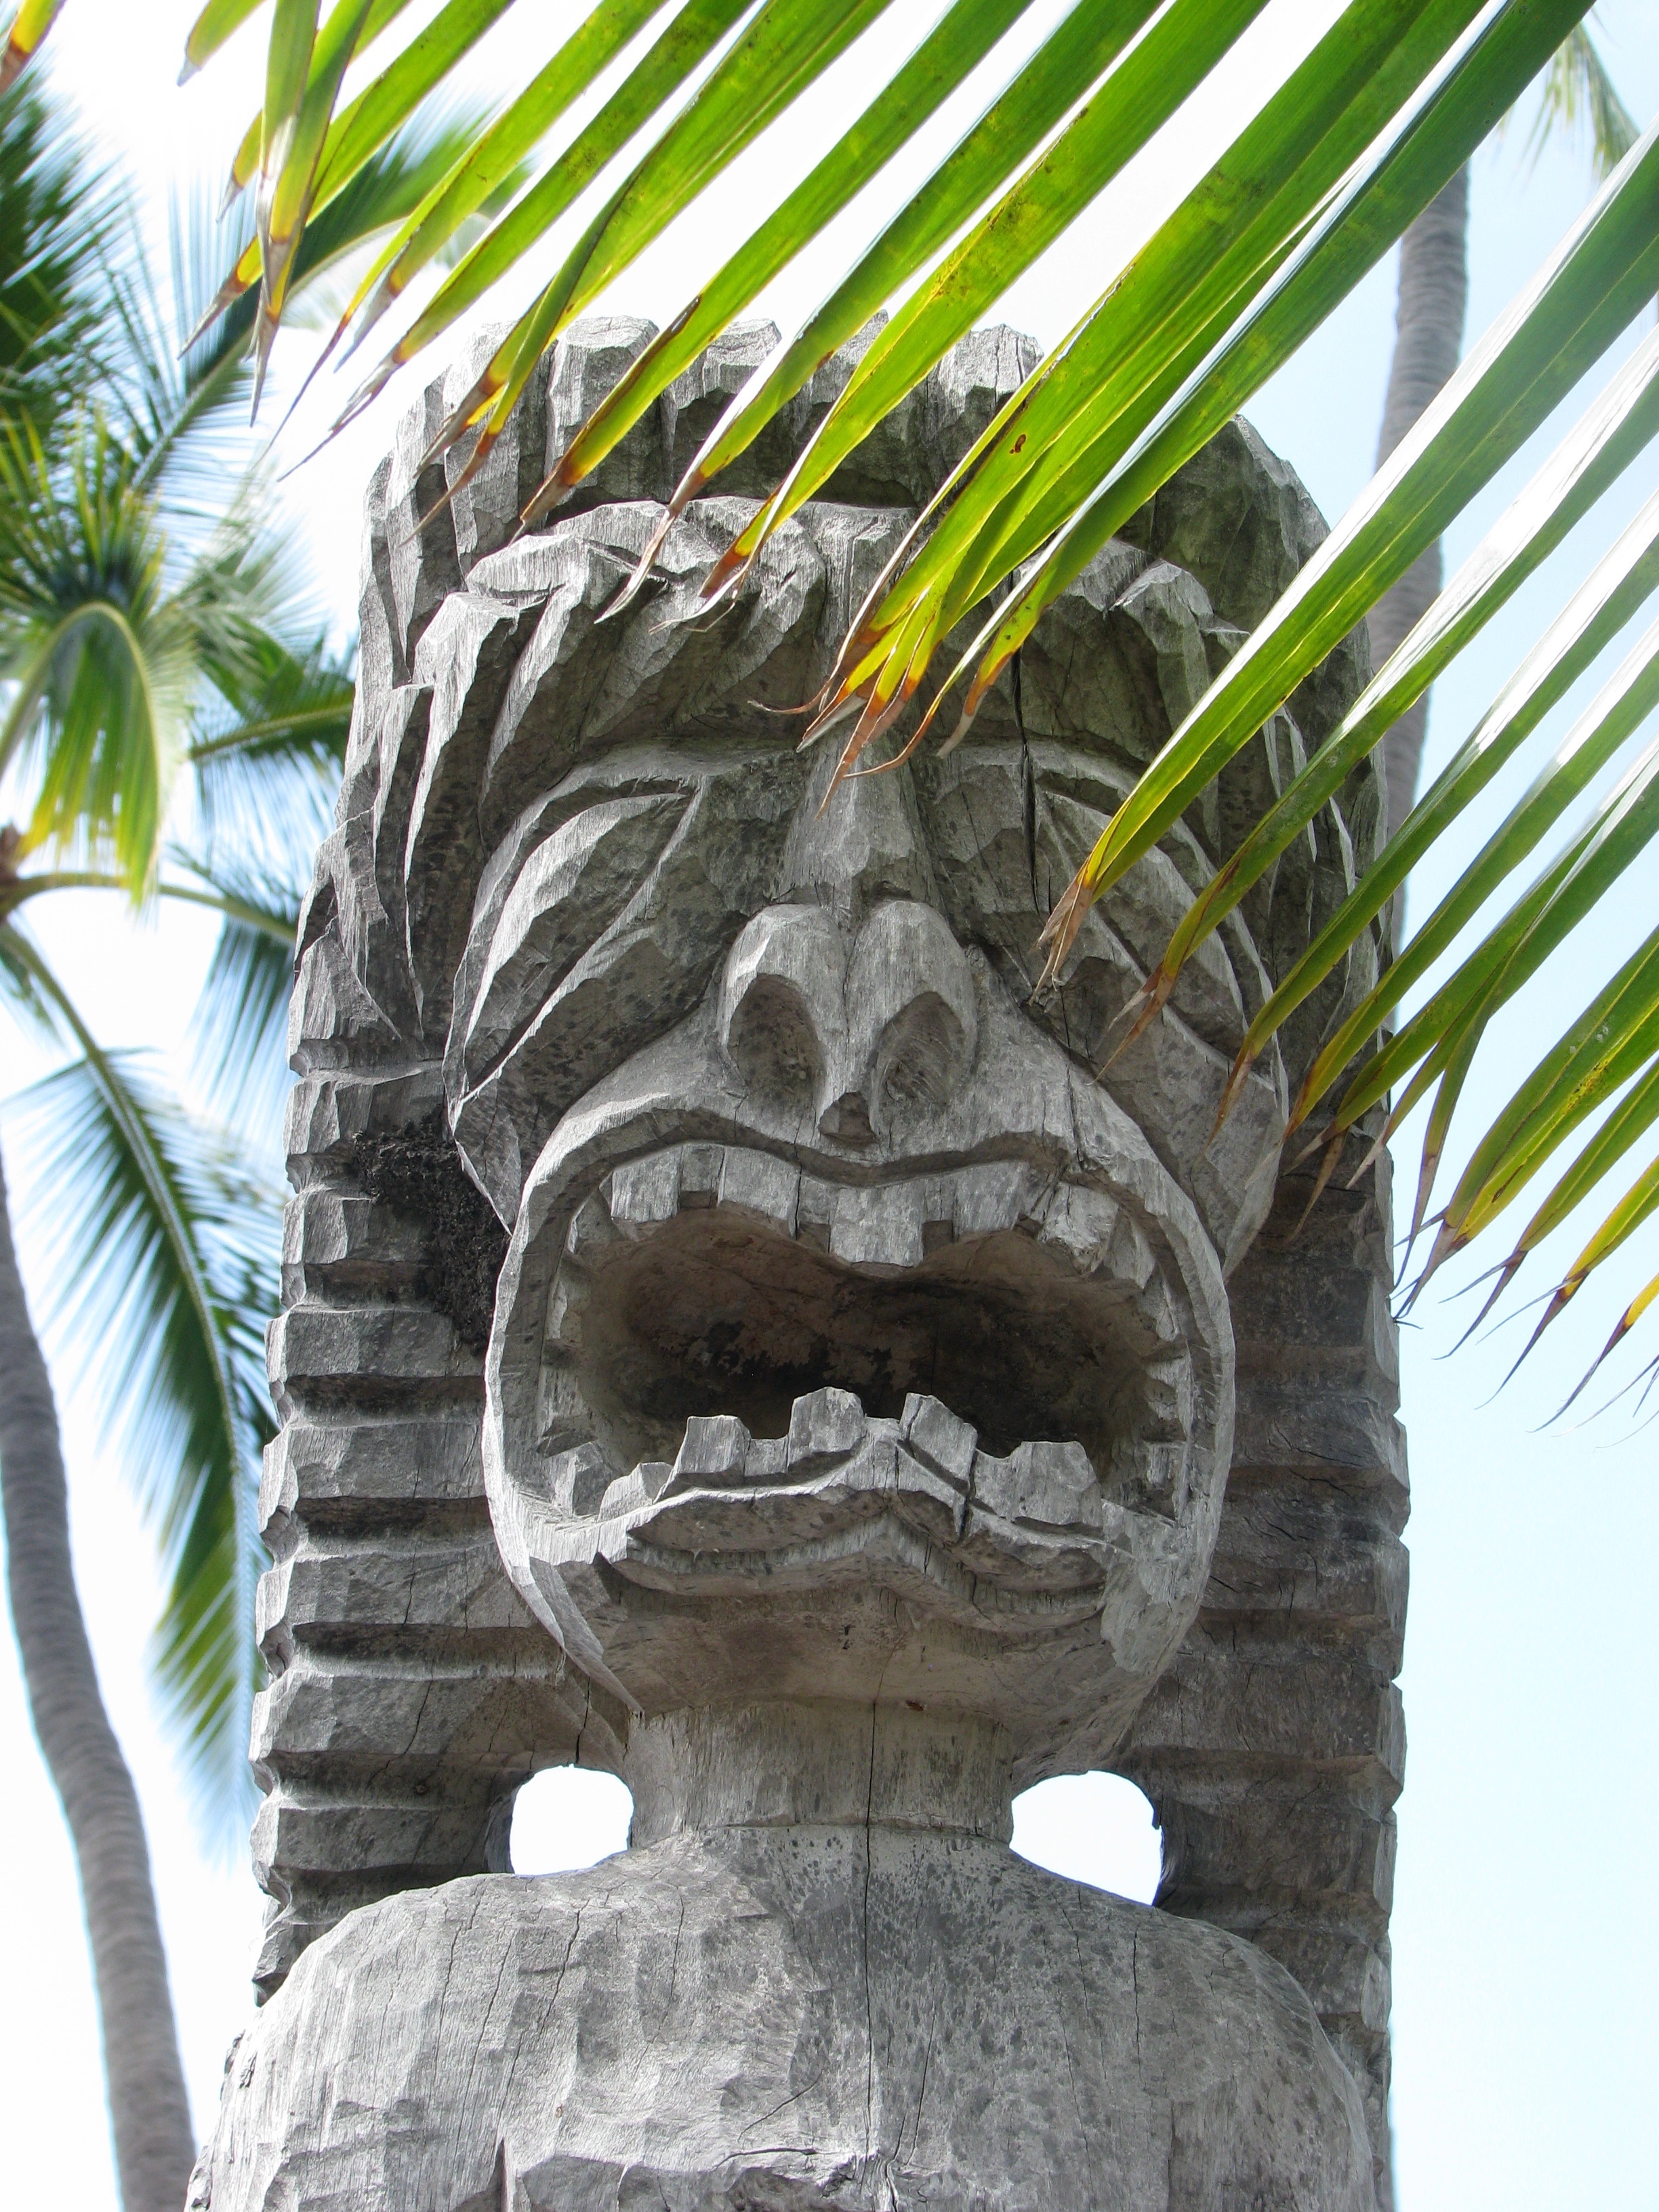
tree, wood, old, monument, statue, ancient, hawaii, sculpture, art, scary, wooden, culture, carving, tribal, water feature, indigenous, idol, stone carving, tiki, outdoor structure